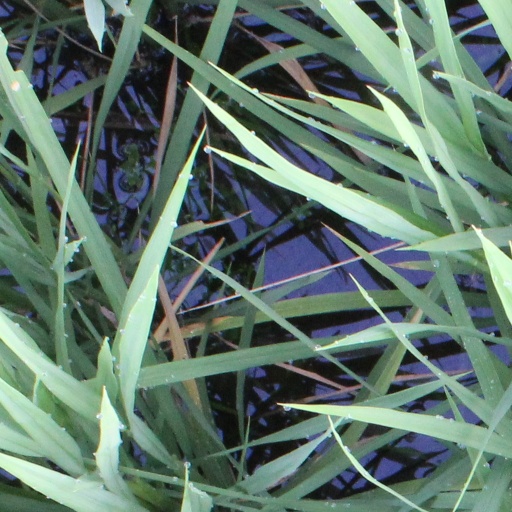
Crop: rice